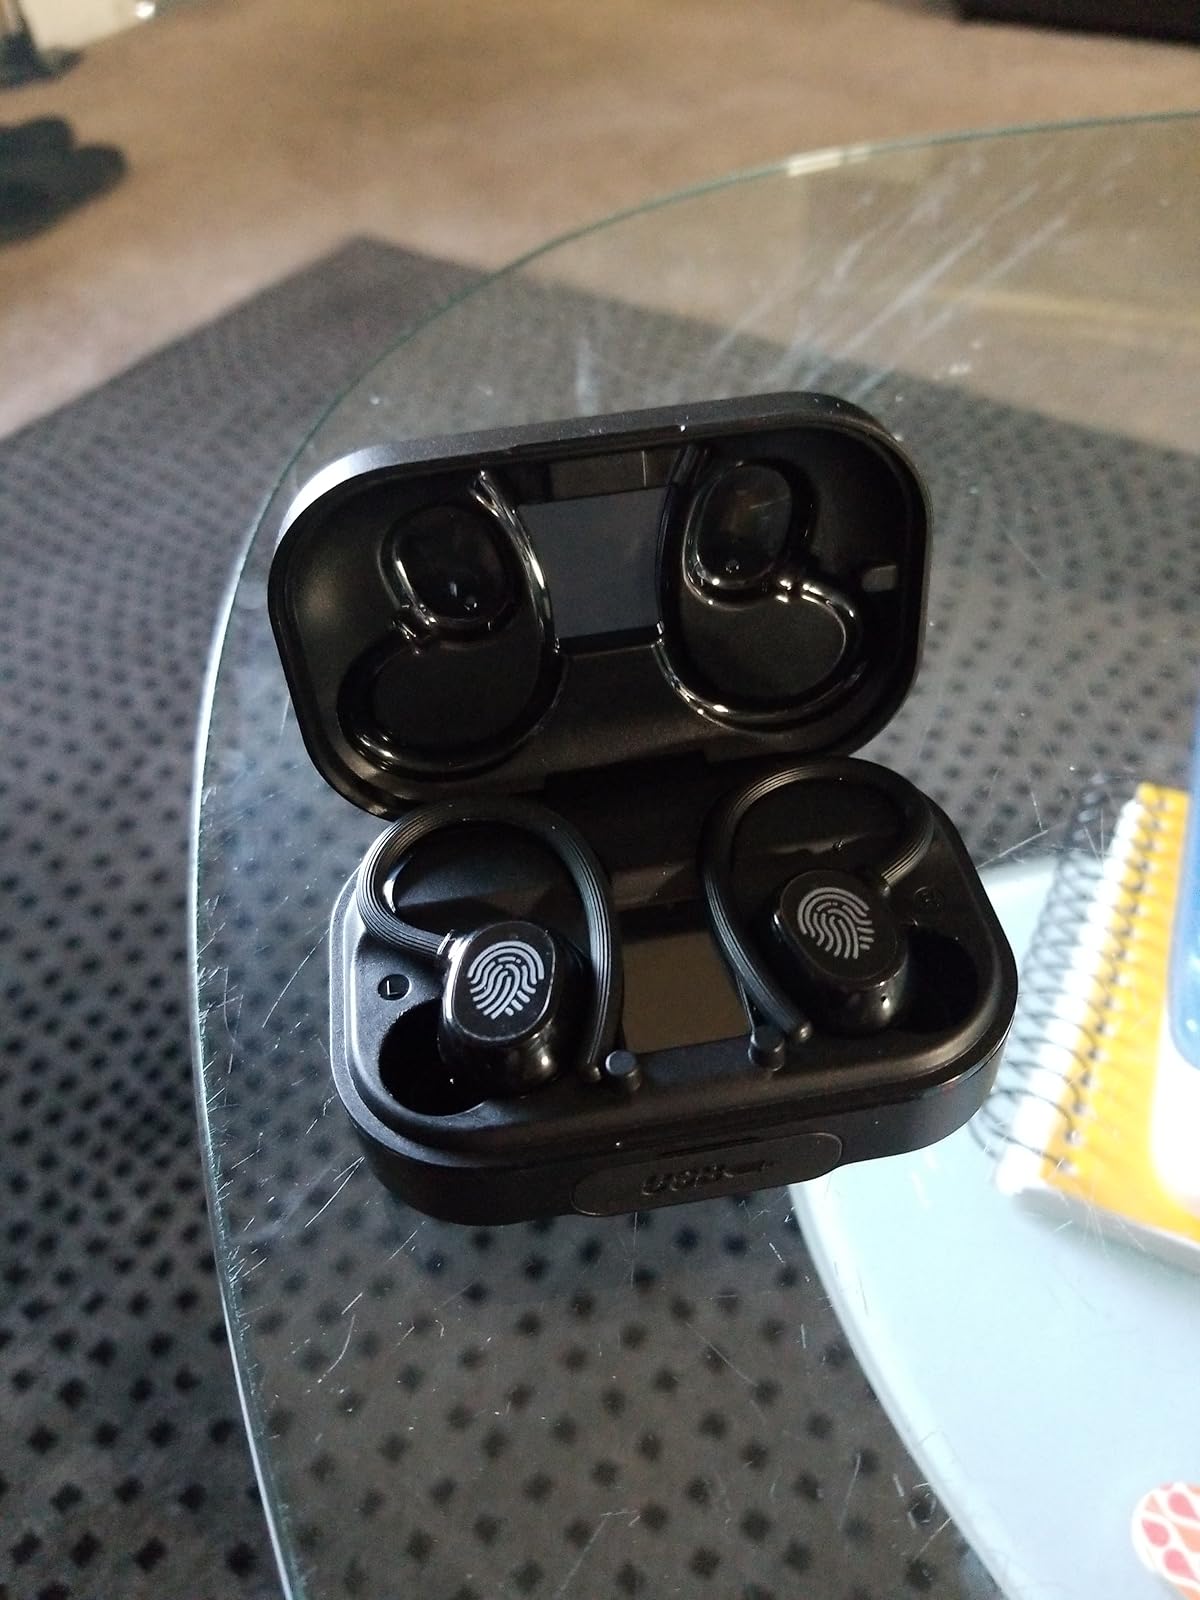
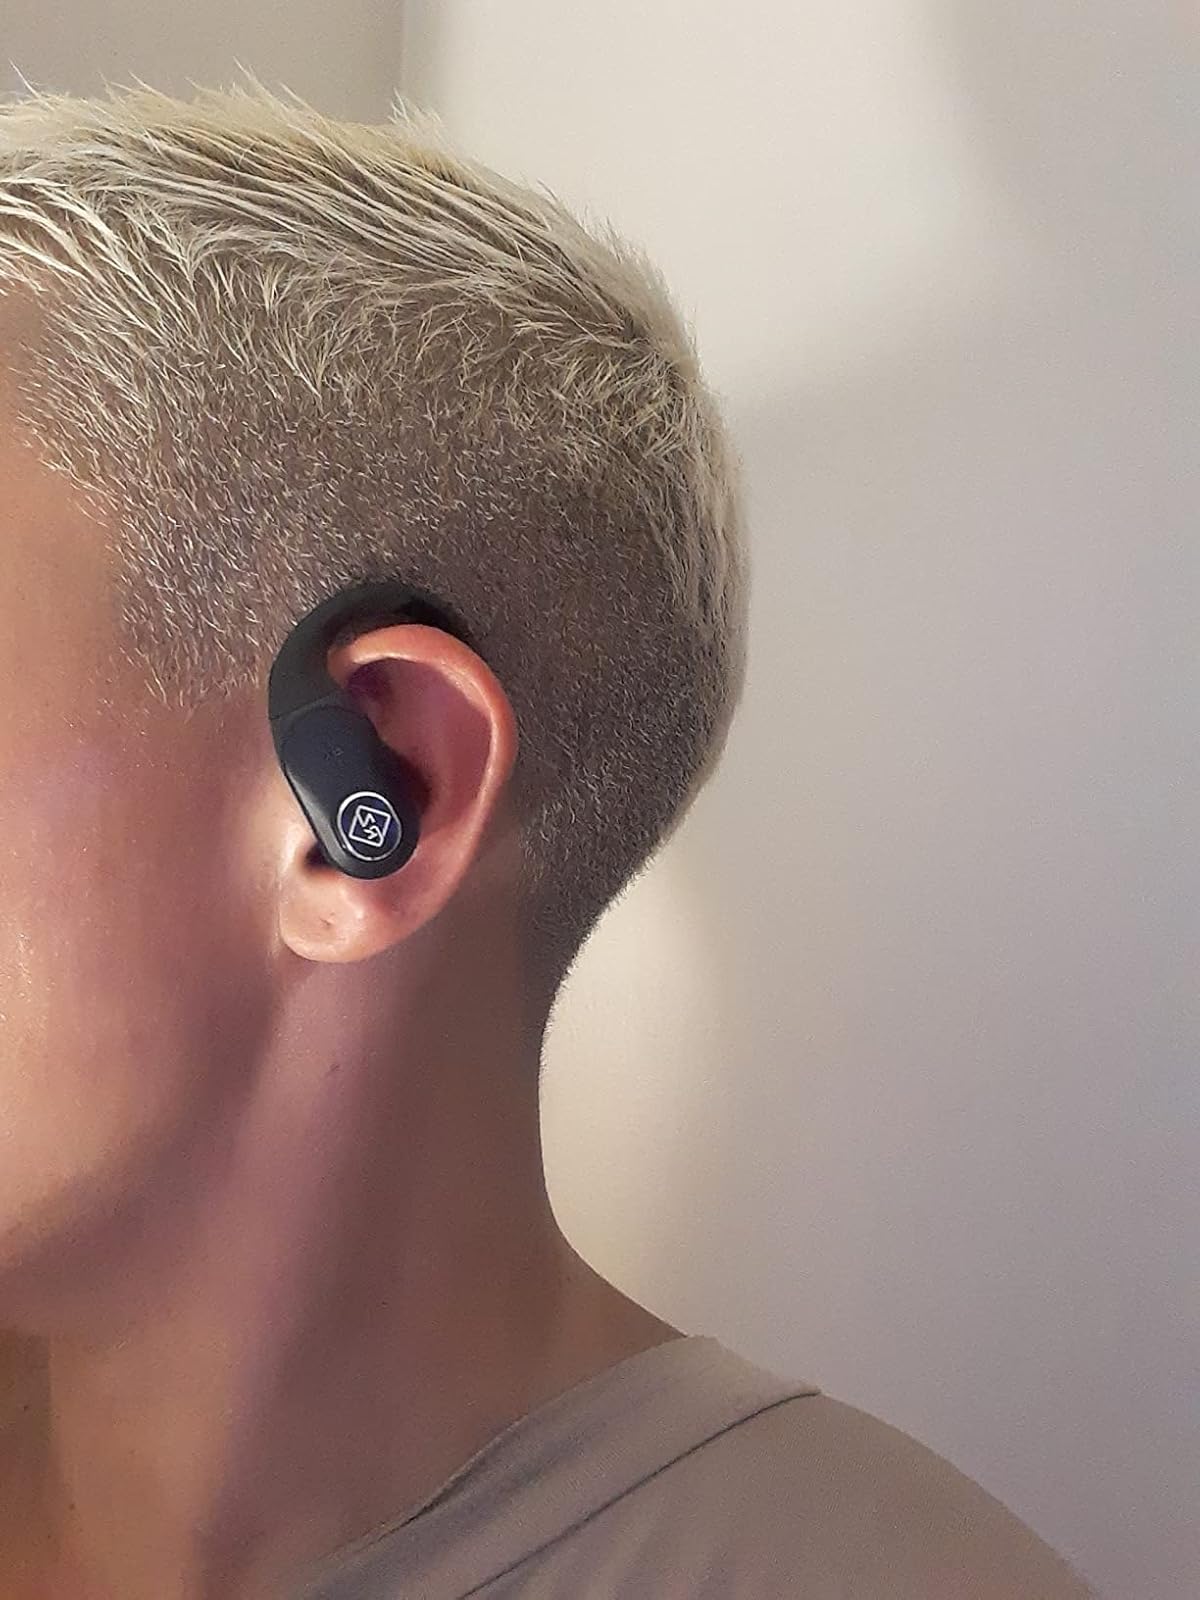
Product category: earbuds
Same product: no